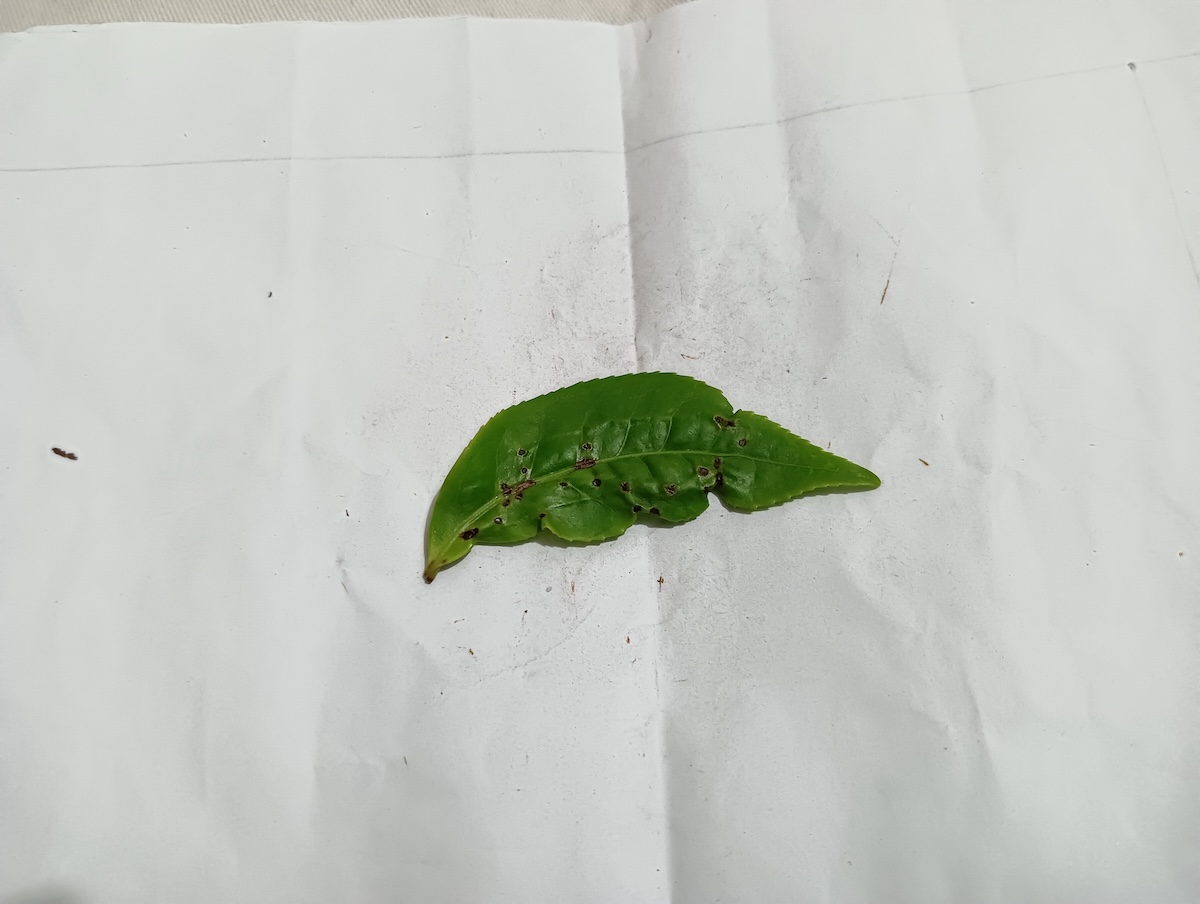
Label: Green mirid bug